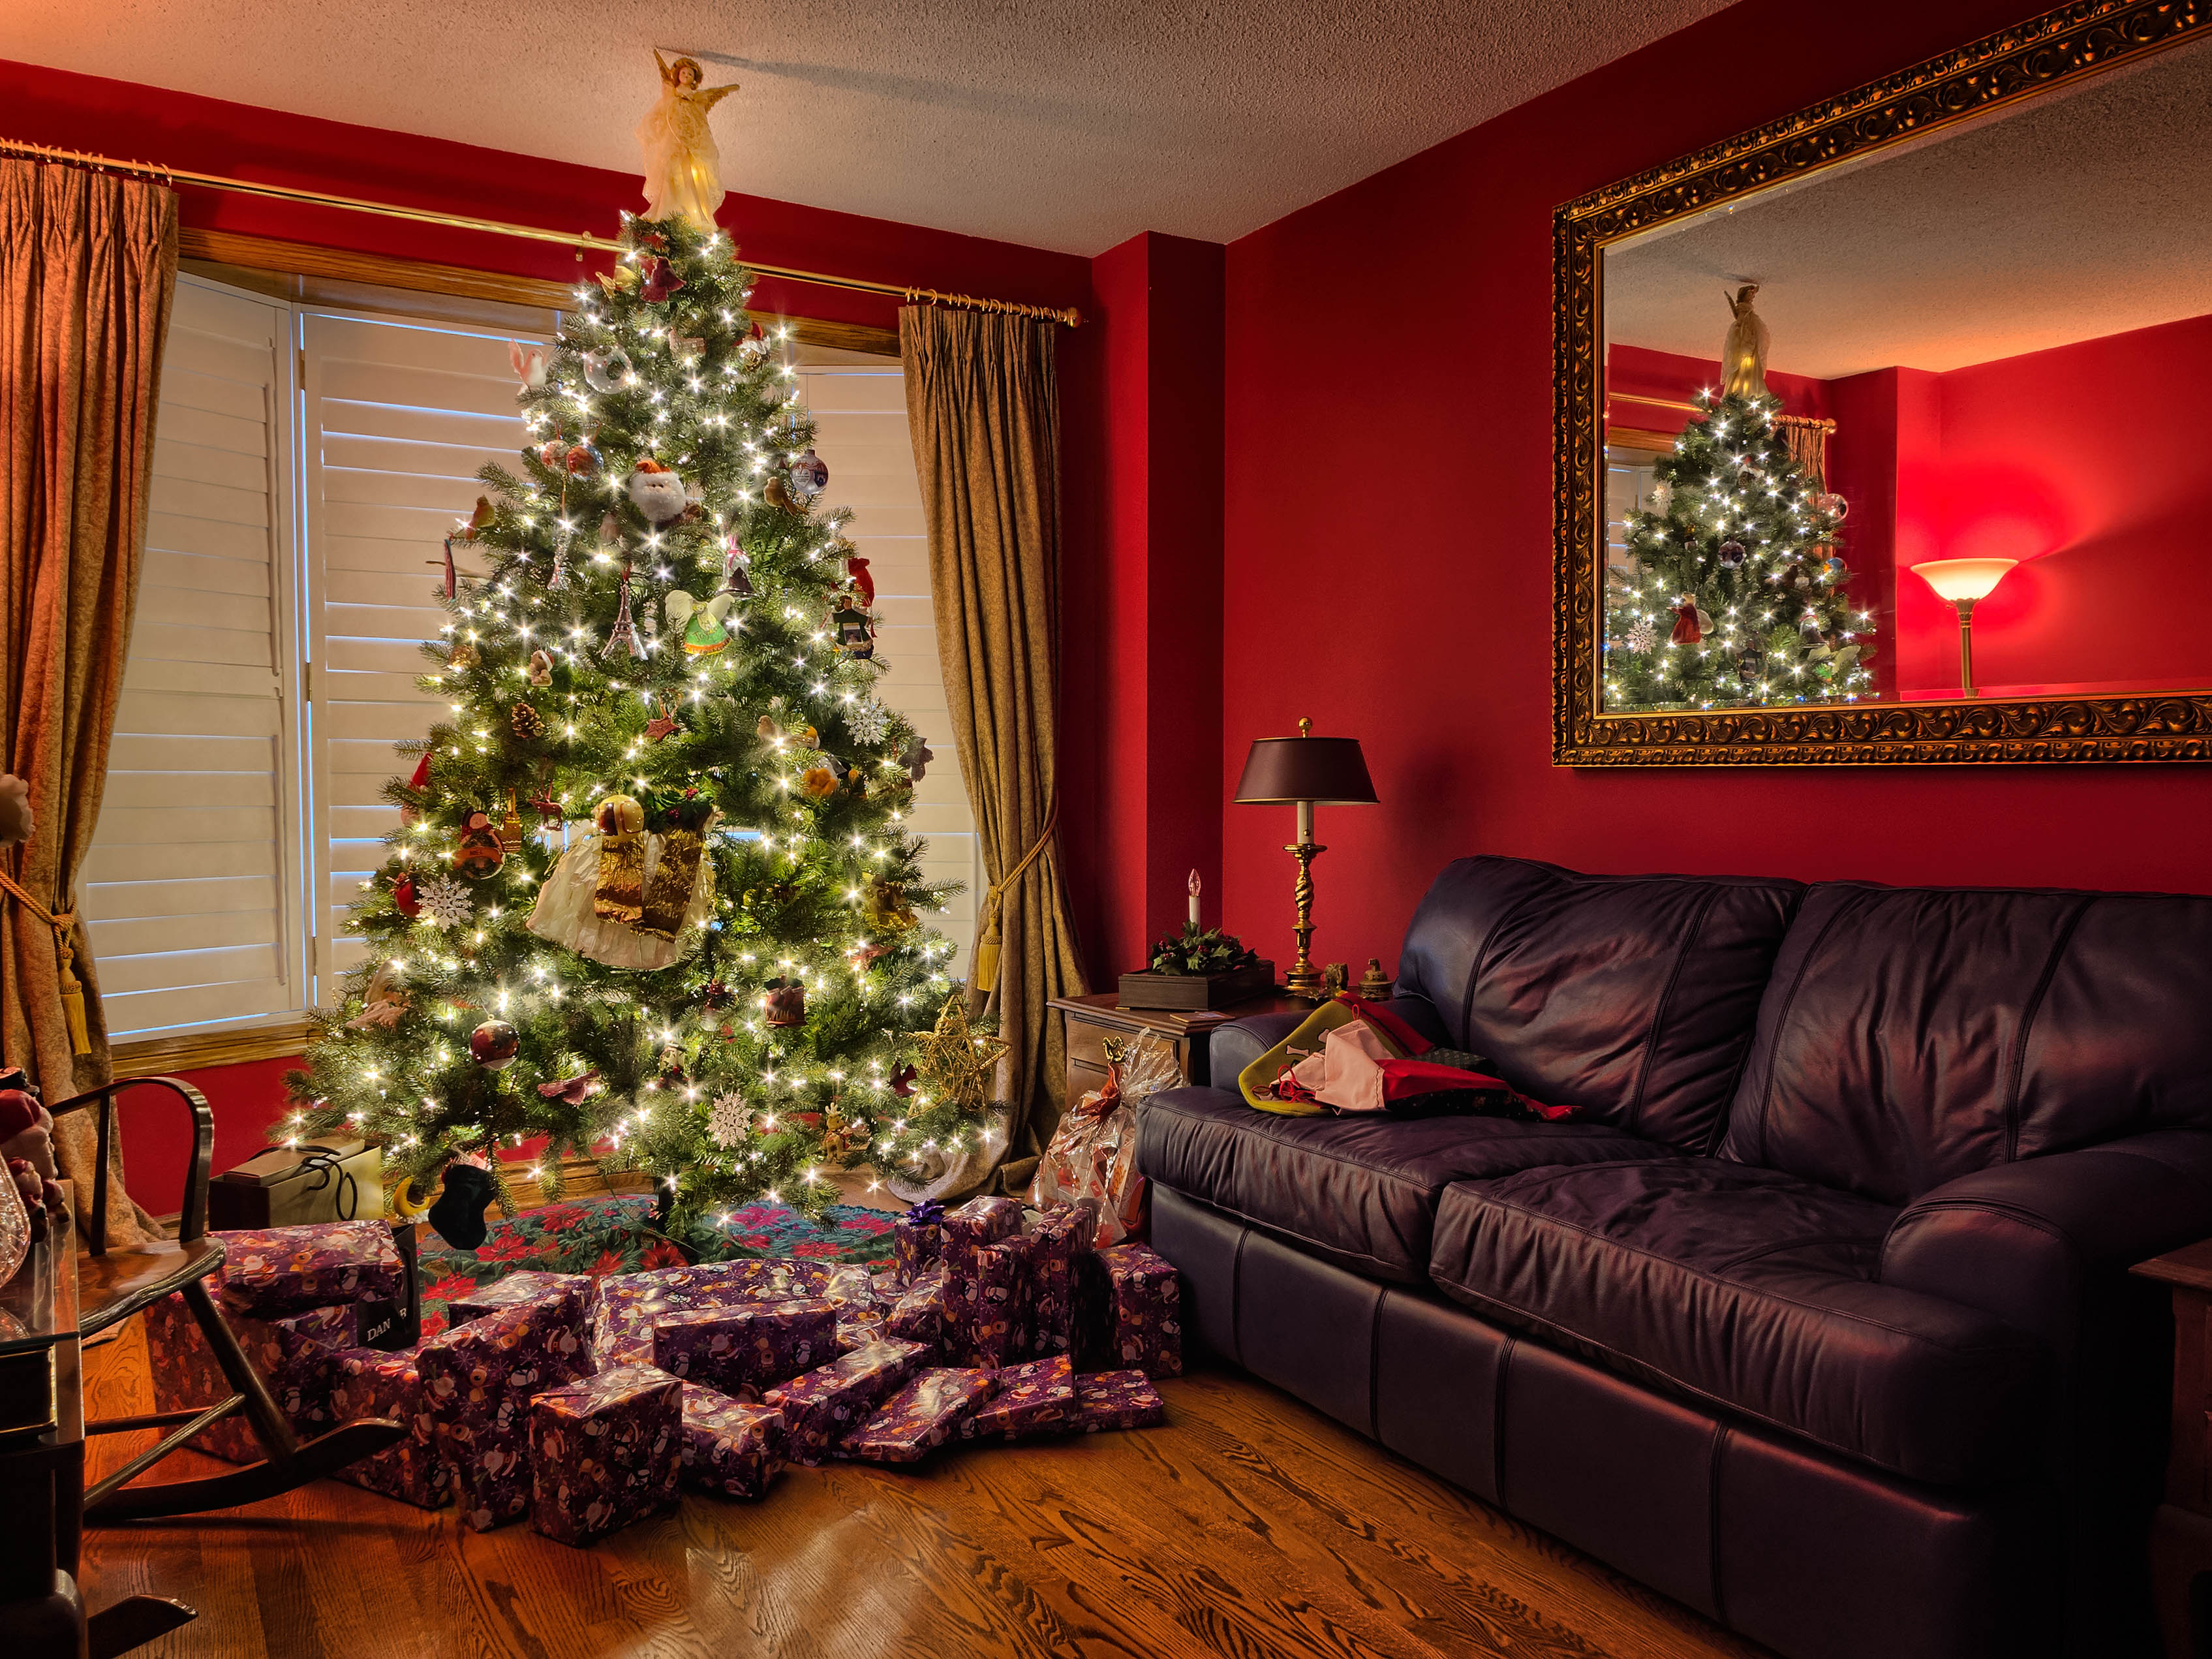
tree, red, living room, room, christmas, christmas tree, interior design, christmas decoration, hdr, lights, 2013, sns, lumix, panasonic, dmc, lx7, panasoniclumixdmclx7